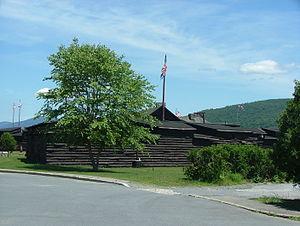
Le Dernier des Mohicans est un roman historique américain de James Fenimore Cooper, publié pour la première fois en janvier 1826, notamment par un éditeur apprécié et diffusé à l'époque, nommé Carey & Lea. Deuxième des cinq ouvrages composant le cycle des Histoires de Bas-de-Cuir, il se situe entre Le Tueur de daims et Le Lac Ontario.